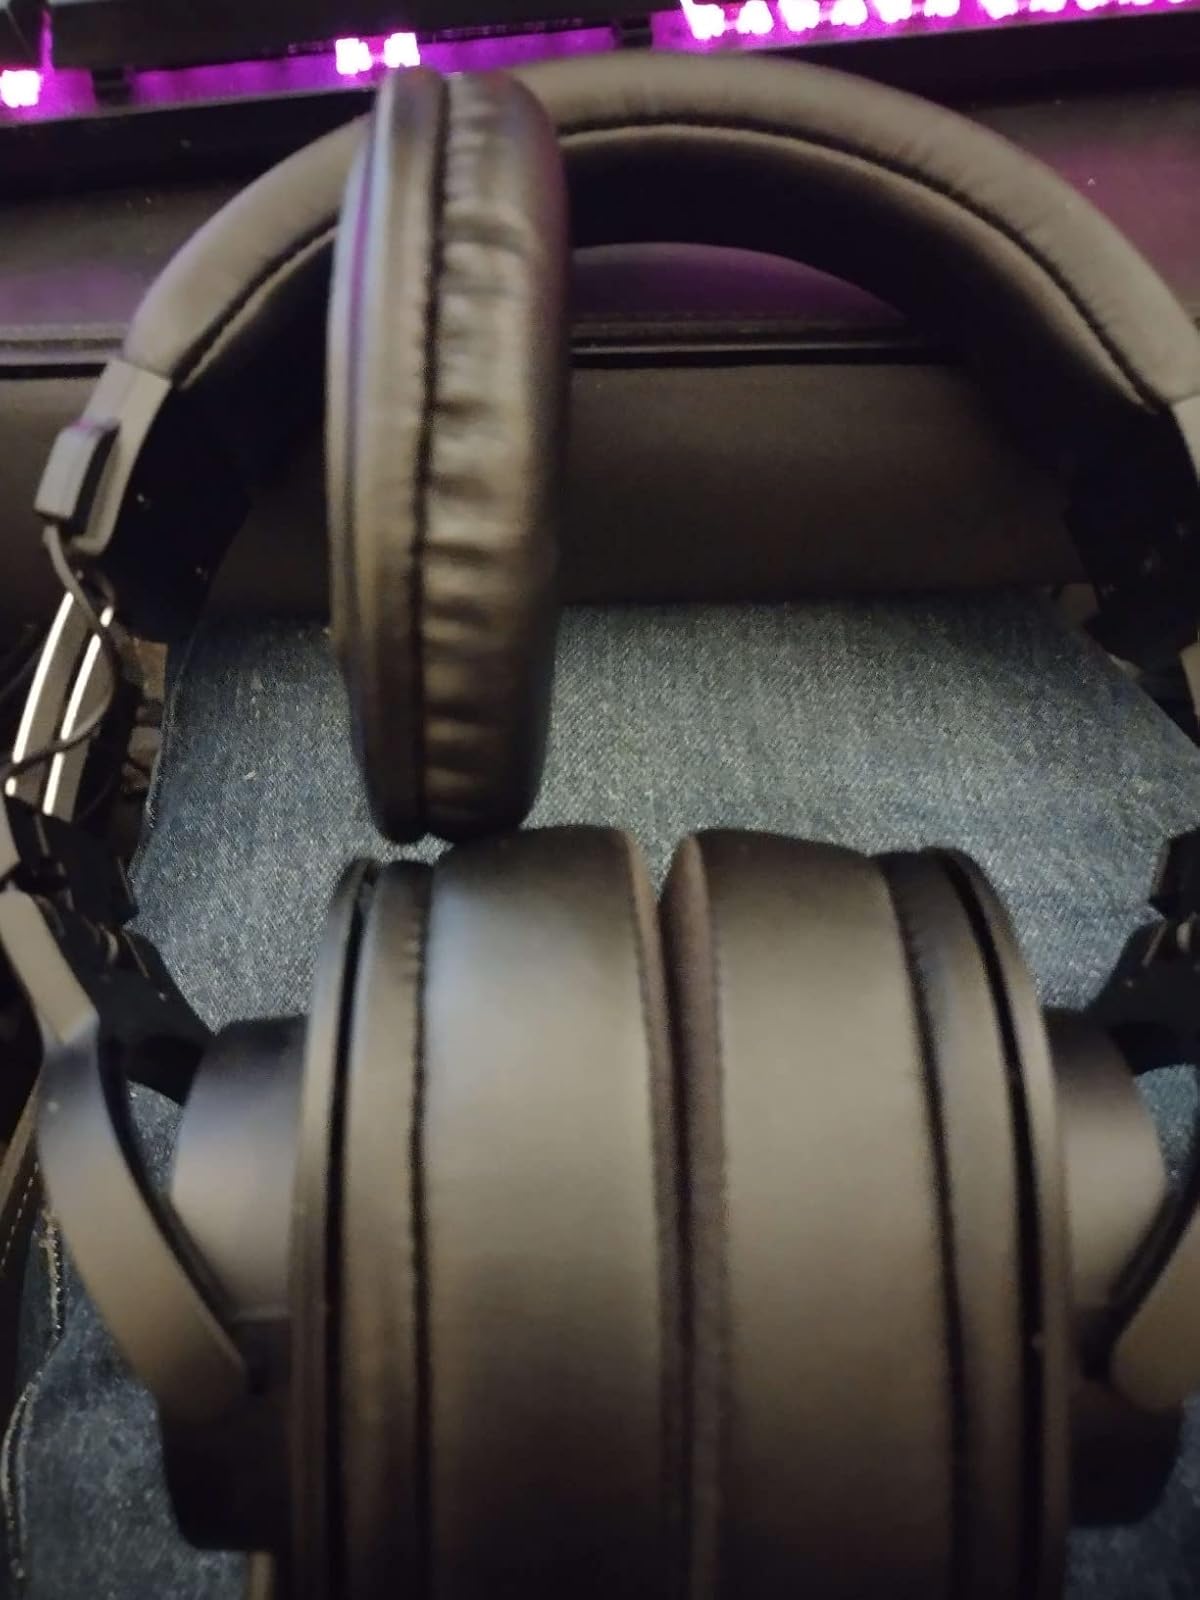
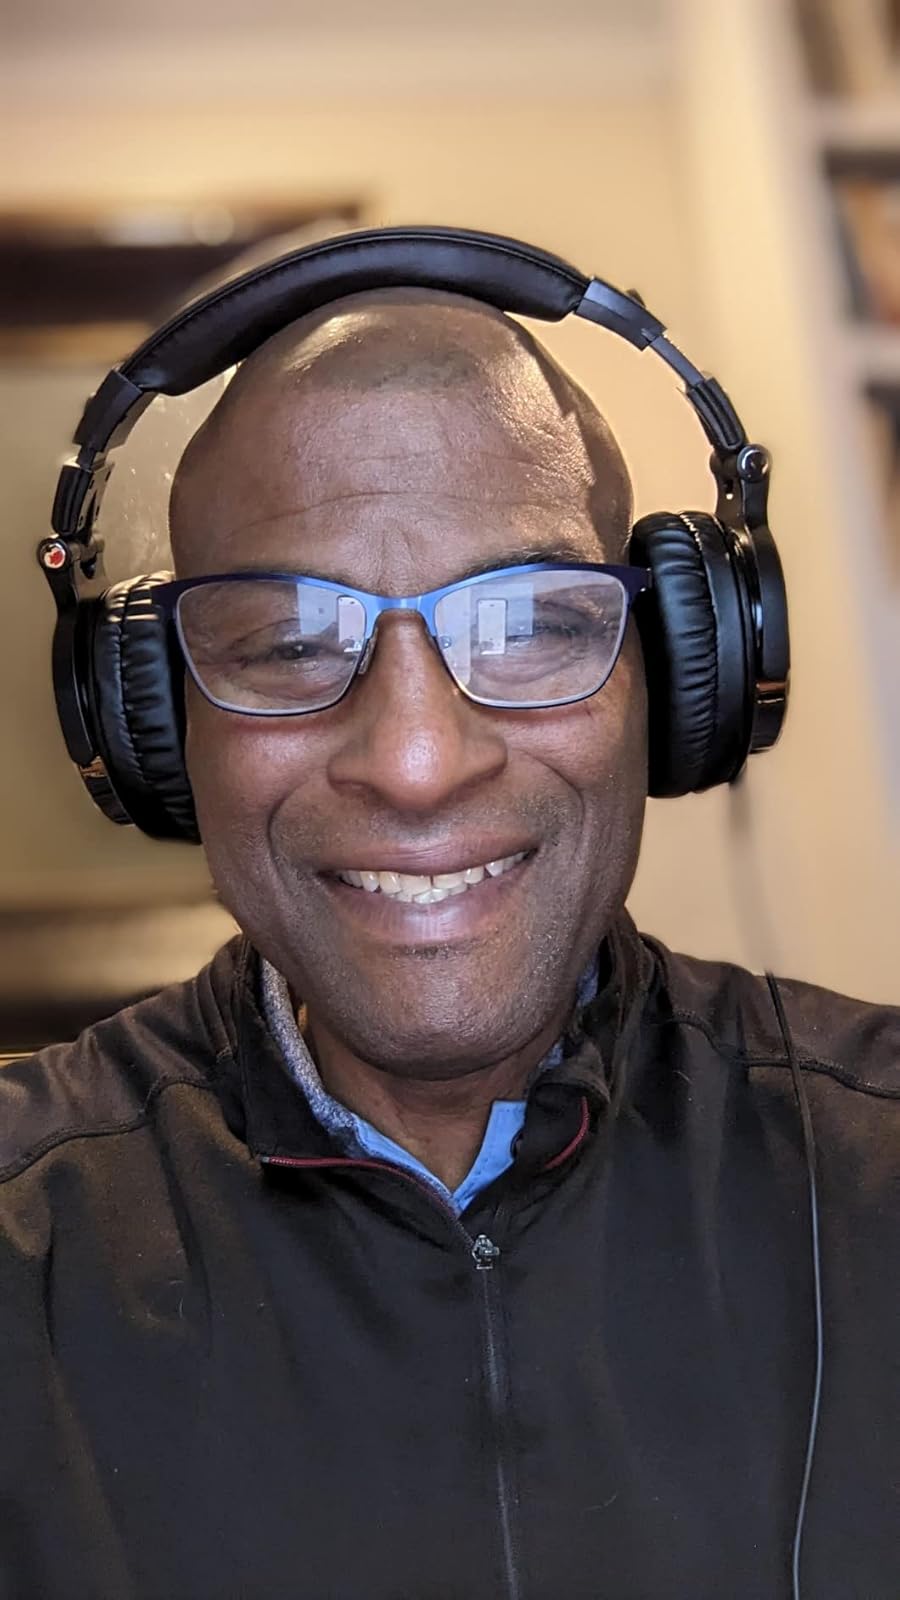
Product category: headphones
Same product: no